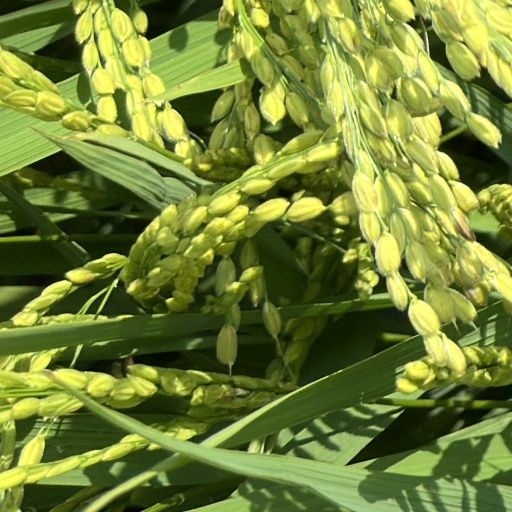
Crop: rice